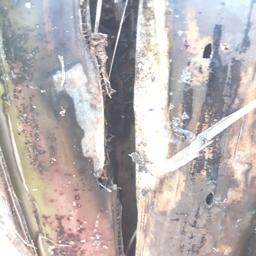
Label: PSEUDOSTEM WEEVIL